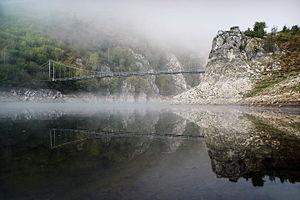
L'Uvac est une rivière de Serbie, de la République serbe de Bosnie et de Bosnie-Herzégovine. Sa longueur est de 119 km. Elle est le principal affluent du Lim et marque la frontière septentrionale du Sandžak et de la Raška. Avant de se jeter dans le Lim, elle sert sur 10 kilomètres de frontière entre la Serbie et la Bosnie-Herzégovine.